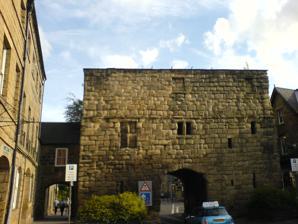
Building: Bondgate Tower
Country: Unknown
Year built: 1450
Grade I listed building in Alnwick, Northumberland, UK Bondgate Tower Coordinates 55°24′45″N 01°42′13″W / 55.41250°N 1.70361°W / 55.41250; -1.70361 Built 1450 Architect Henry Percy, 2nd Earl of Northumberland Listed Building – Grade I Official name The Hotspur Gateway or Bondgate Tower Designated 20 February 1952 Reference no. 1041513 Scheduled monument Official name Bondgate Tower Reference no. 1006597 Statue of Sir Henry Percy , commonly known as Harry Hotspur, next to the junction of Pottergate and Narrowgate (B6341) . Bondgate Tower is commonly called other names after him such as Hotspur Tower or Hotspur Gateway Bondgate Tower also known as the Hotspur Tower or the Hotspur Gateway in reference to Sir Henry Percy (commonly known as Harry Hotspur), son of the 1st Earl of Northumberland and father of the 2nd Earl of Northumberland .  Although commonly called a tower it is actually a gatehouse . It has three storeys constructed of stone and consists of a recessed archway flanked by two polygonal towers . It is located in Alnwick, Northumberland in the United Kingdom . The gatehouse straddles Bondgate (the B6346 ), the main road of Alnwick. Low traffic can pass though its entrance while tall vehicles must take diversions to get past. A licence was granted in 1434 by Henry V to Henry Percy 2nd Earl of Northumberland to wall the town and add battlements. These took fifty years to complete, with Bondgate Tower being finished around 1450. King Henry V granted a licence to Henry Percy, 2nd Earl of Northumberland to build Bondgate Tower Gallery Bondgate Tower decorated with Christmas lights in December 2012 May 2013 References